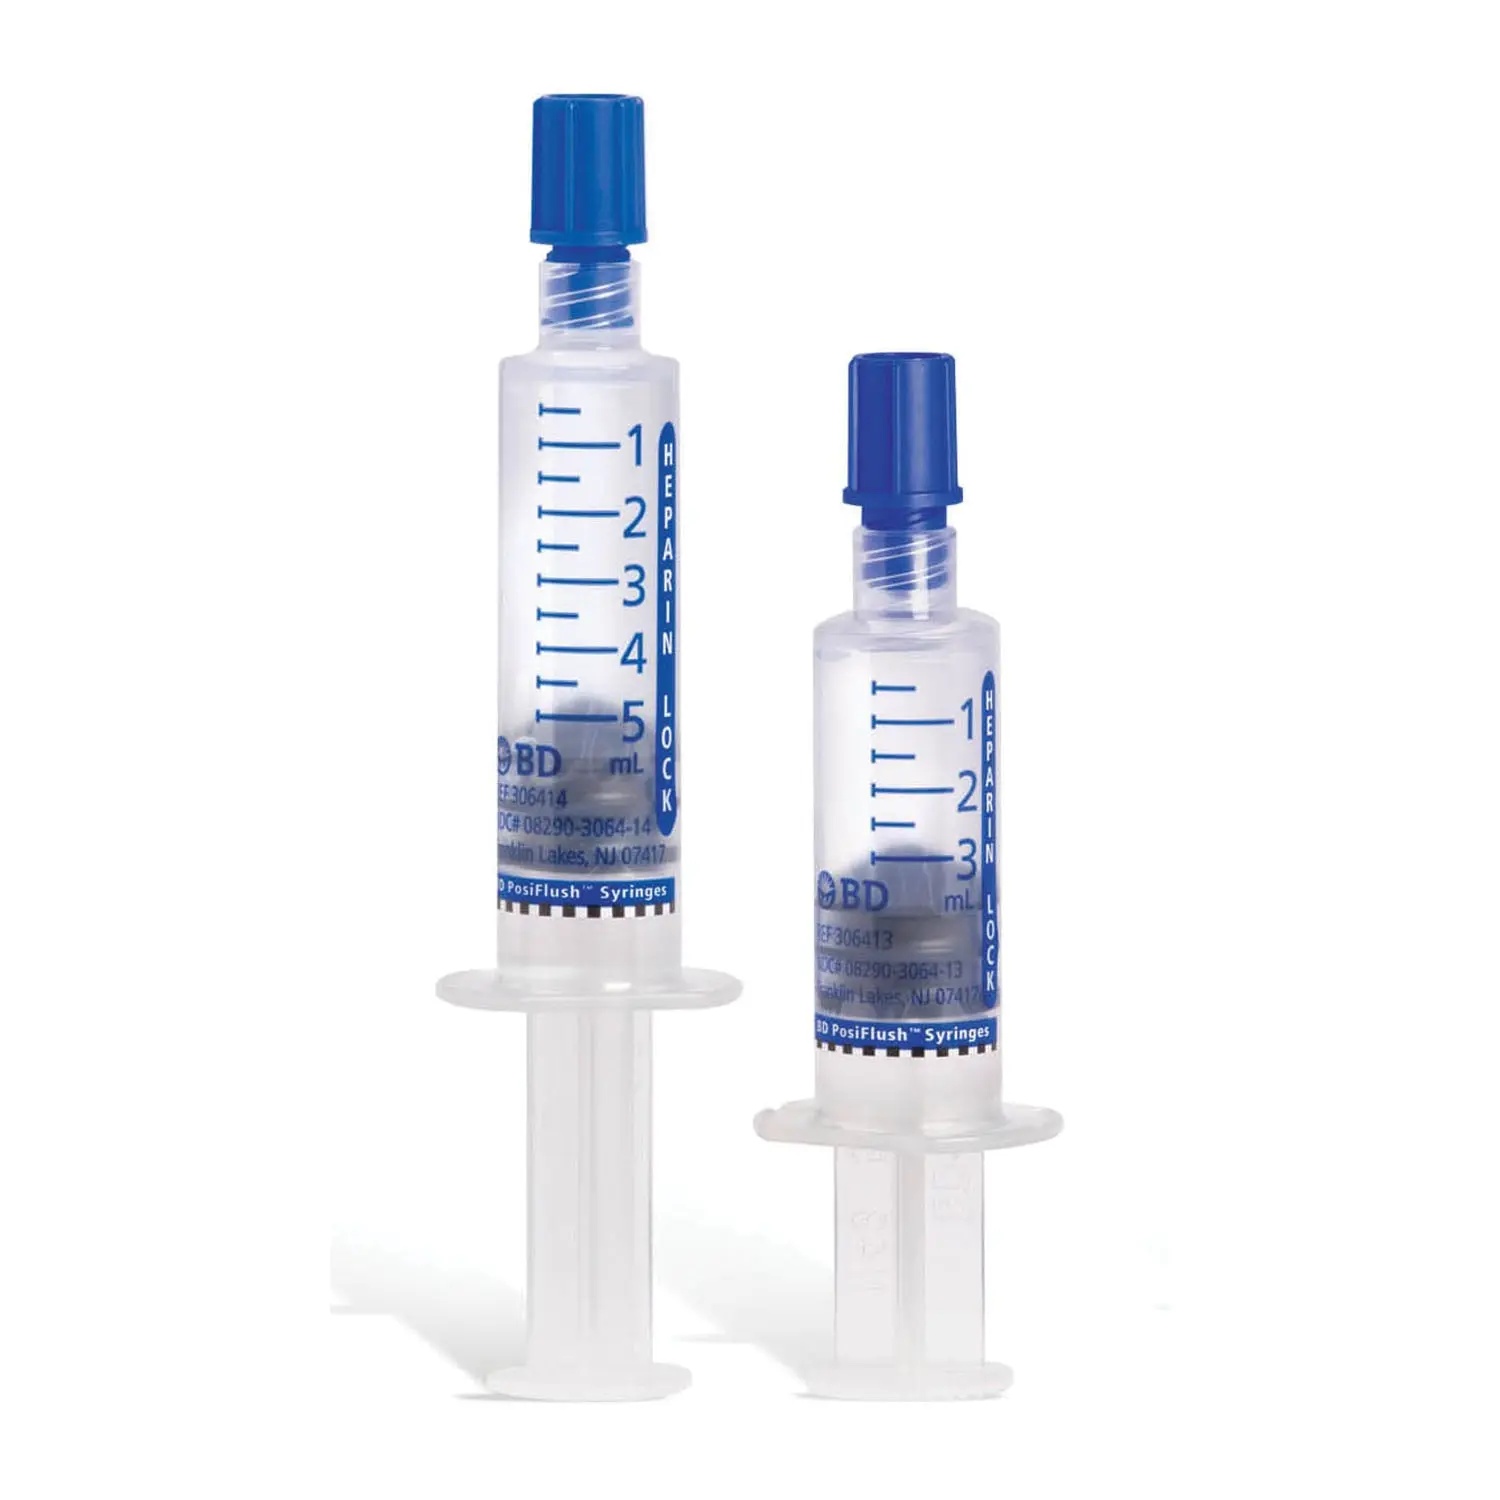
BD POSIFLUSH HEPARIN LOCK FLUSH SYRINGES - Heparin Lock Flush Syringe, 10 Units/mL, 3mL Fill in 10mL Syringe, 30/bx, 16 bx/cs (Rx) (Temp Sensitive; Non-Returnable) (Continental US Only) (Drop Ship Requires Pre-Approval) Max weekly quantity allowed: 10
- Heparin Lock Flush Syringe, 10 Units/mL, 3mL Fill in 10mL Syringe, 30/bx, 16 bx/cs (Rx) (Temp Sensitive; Non-Returnable) (Continental US Only) (Drop Ship Requires Pre-Approval) Max weekly quantity allowed: 10
Brand: BD
Category: Business & Industrial > Medical > Medical Supplies > Medical Needles & Syringes > Medical Syringes